Political positions of Pete Buttigieg

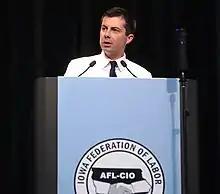
Buttigieg speaking at the 2019 Iowa Federation of Labor Convention.

Buttigieg has frequently pointed to automation as the chief cause of the great loss of manufacturing jobs nationwide. He has spoken of the need to work with labor unions. As a self-proclaimed democratic capitalist, Buttigieg rejects crony capitalism and supports a constitutional amendment to protect democracy from the undue and corrupting influence of money in politics. He is receptive to the possibility of antitrust actions against large technology companies but more focused on privacy and data security concerns.